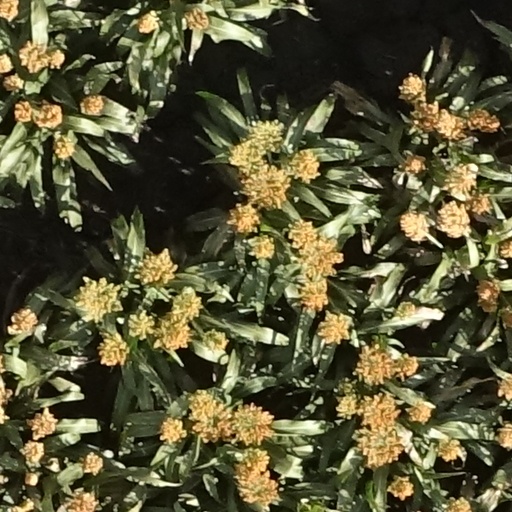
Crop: sorghum